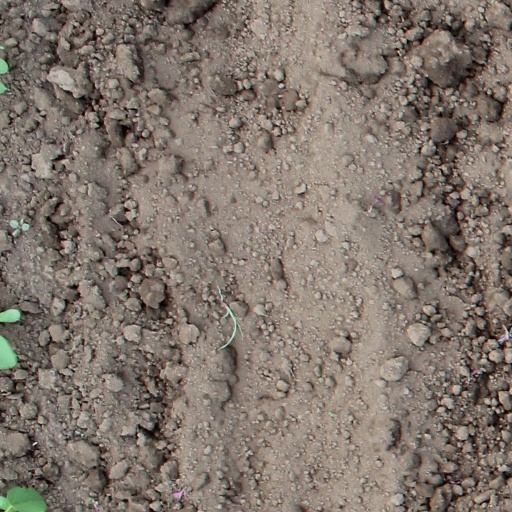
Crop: soybean